War savings stamps of the United States

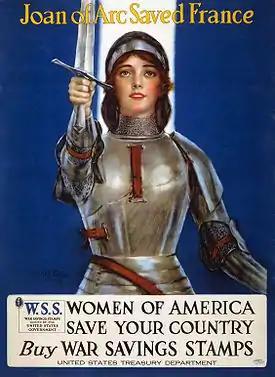
"Joan of Arc saved France--Women of America, save your country--Buy War Savings Stamps", poster for World War I war savings stamps, 1918.

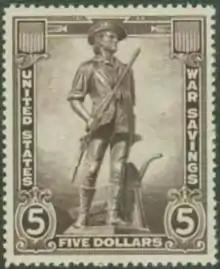
$5 (highest denomination) "Minuteman" War Savings Stamp (sepia) 1942

Along with the War Savings Certificate stamps, the Treasury also issued a set of 25-cent Thrift stamps, which bore no interest. The purpose of the Thrift stamps was to allow individuals without the means to purchase a War Savings Certificate stamp outright to gradually accumulate enough Thrift stamps to exchange for one later. The Treasury supplied Thrift cards, to which a total of sixteen Thrift stamps could be affixed. A full Thrift card was worth four dollars and could be combined with the appropriate number of cents to purchase a War Savings Certificate stamp.